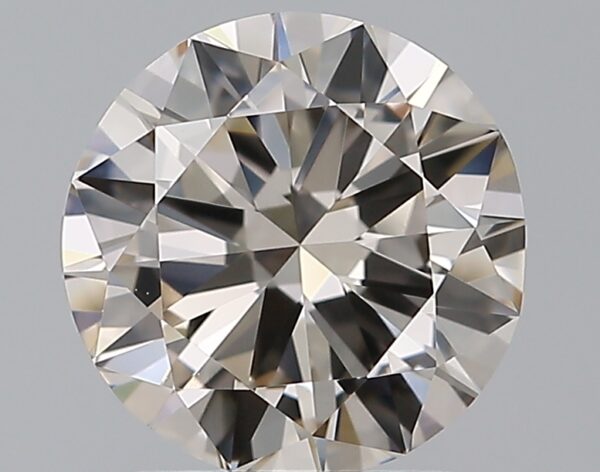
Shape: round
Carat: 1.5
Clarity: VVS1
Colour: L
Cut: VG
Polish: EX
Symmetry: VG
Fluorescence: N
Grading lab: GIA
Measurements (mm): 7.27 x 7.37 x 4.37